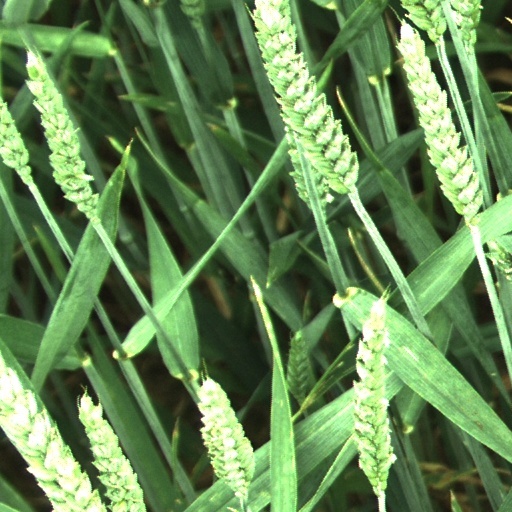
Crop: wheat